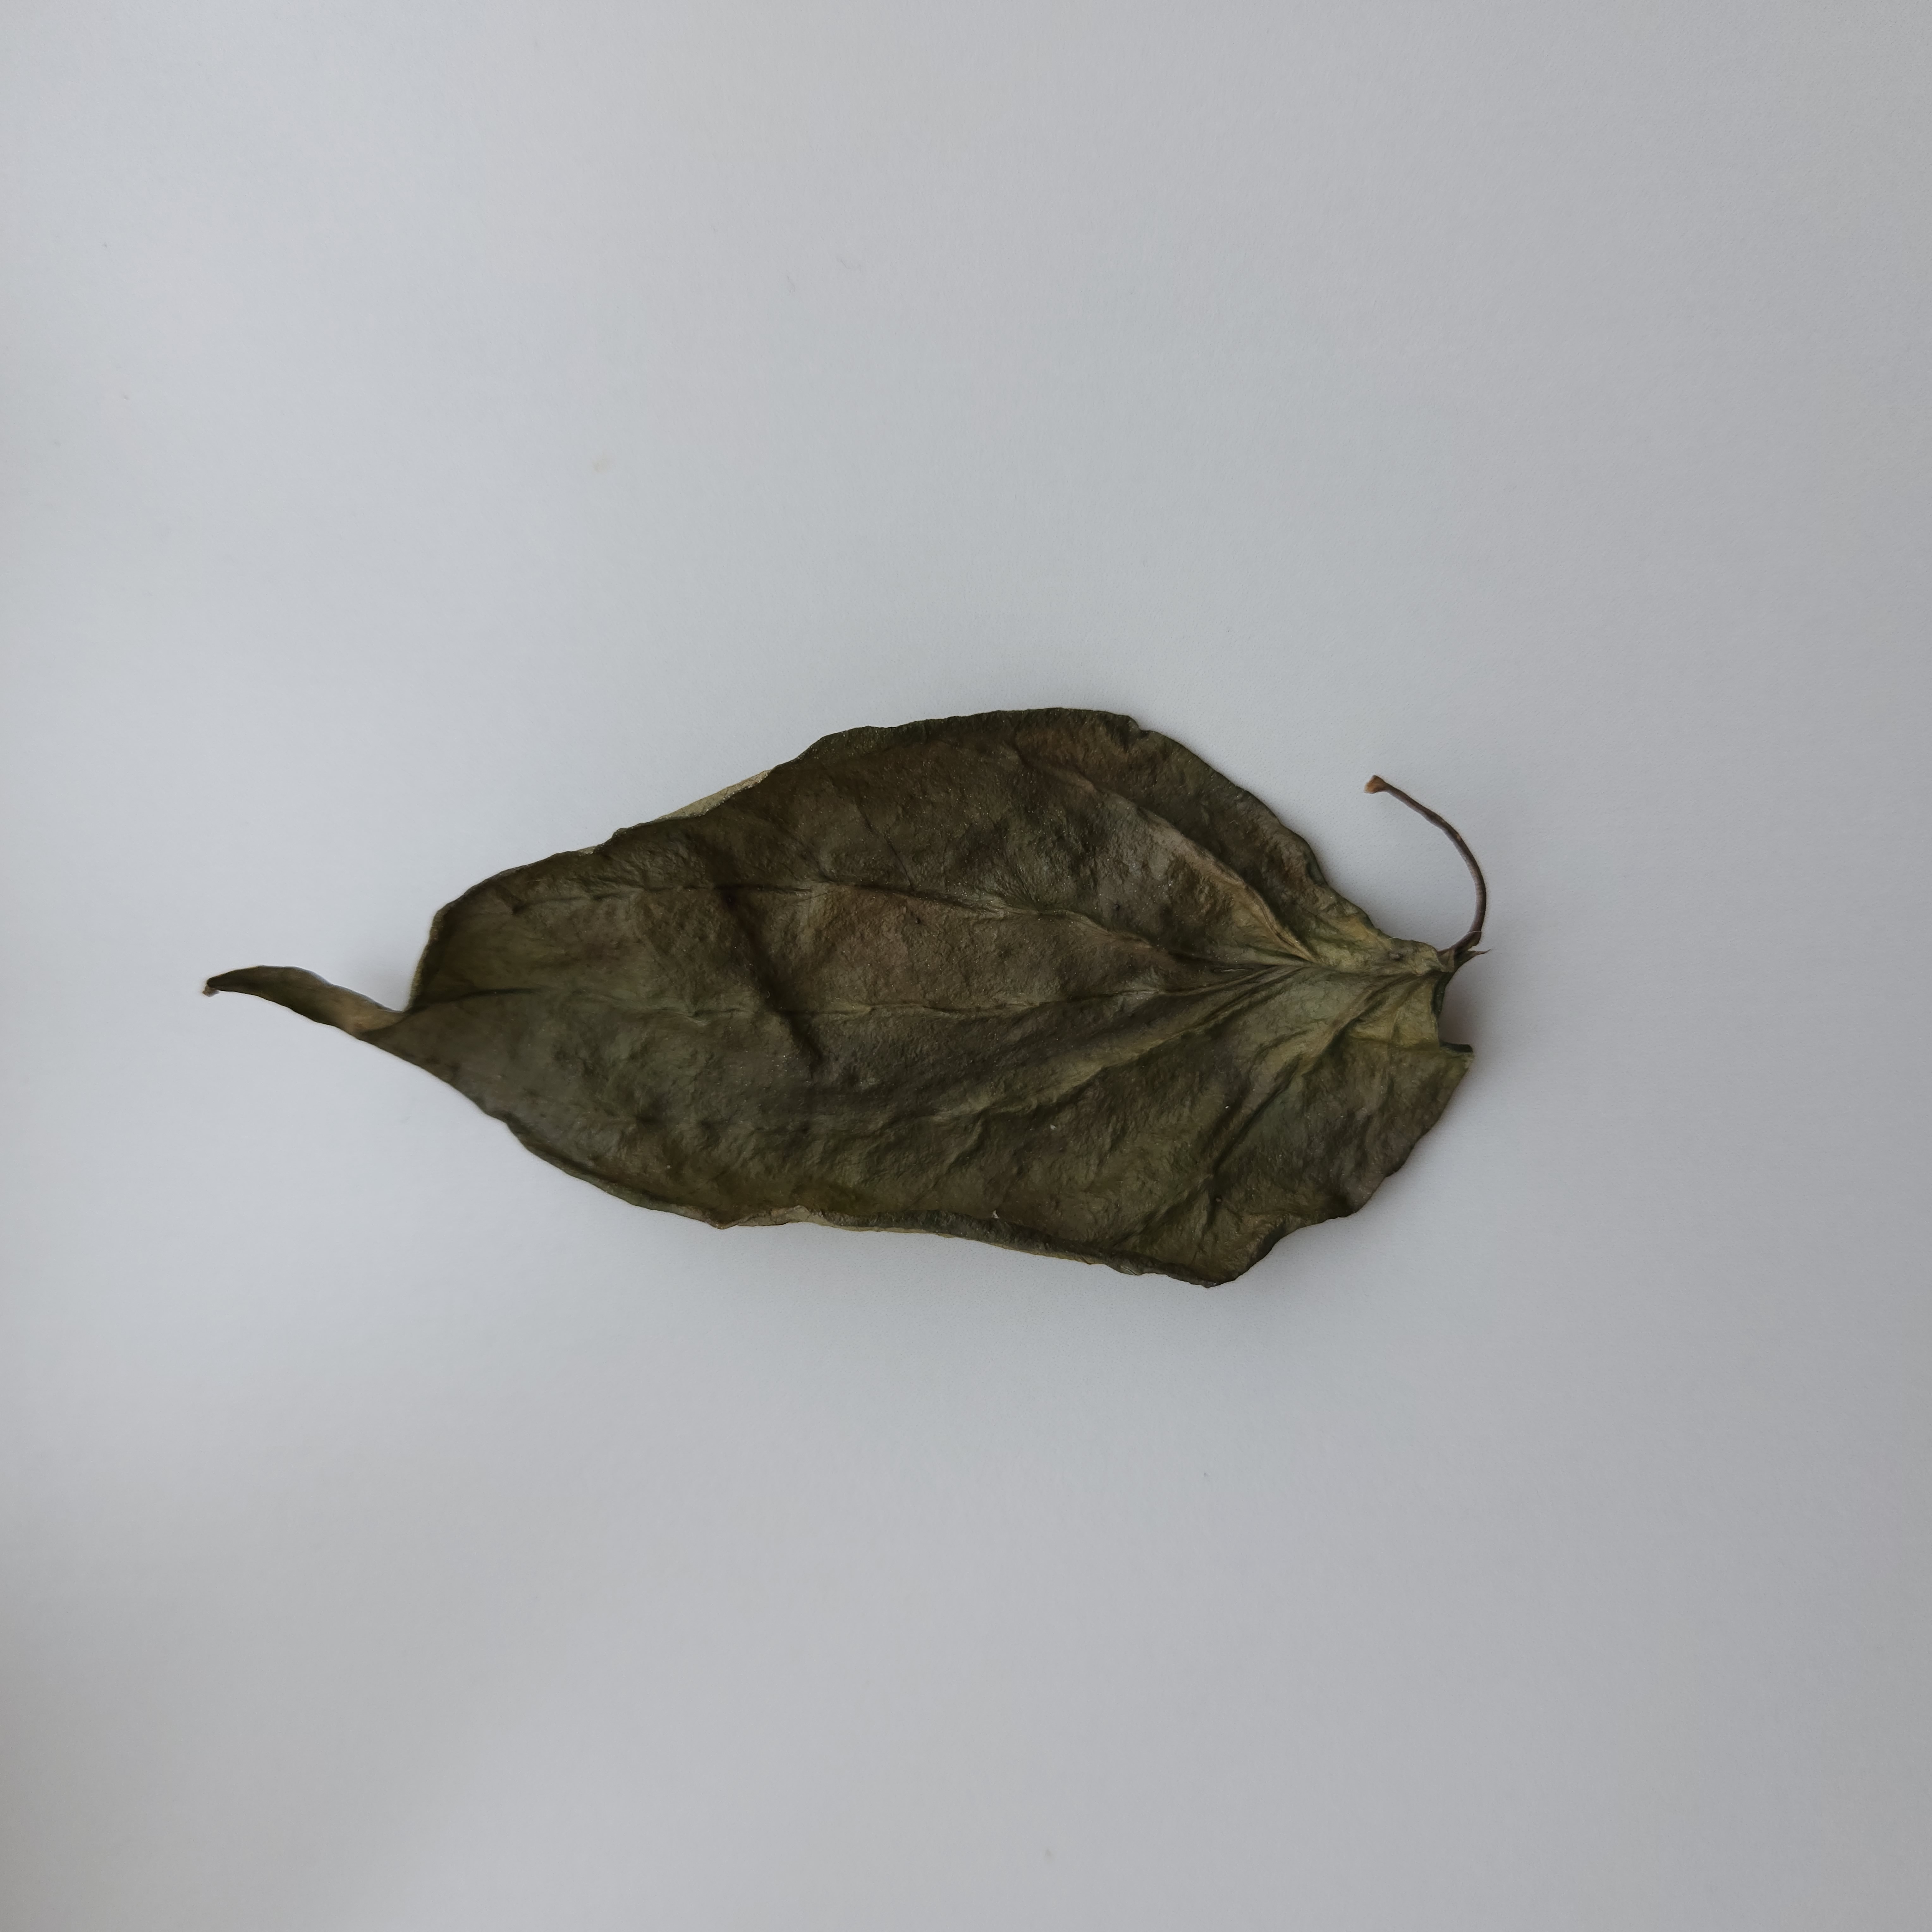
Label: Dried